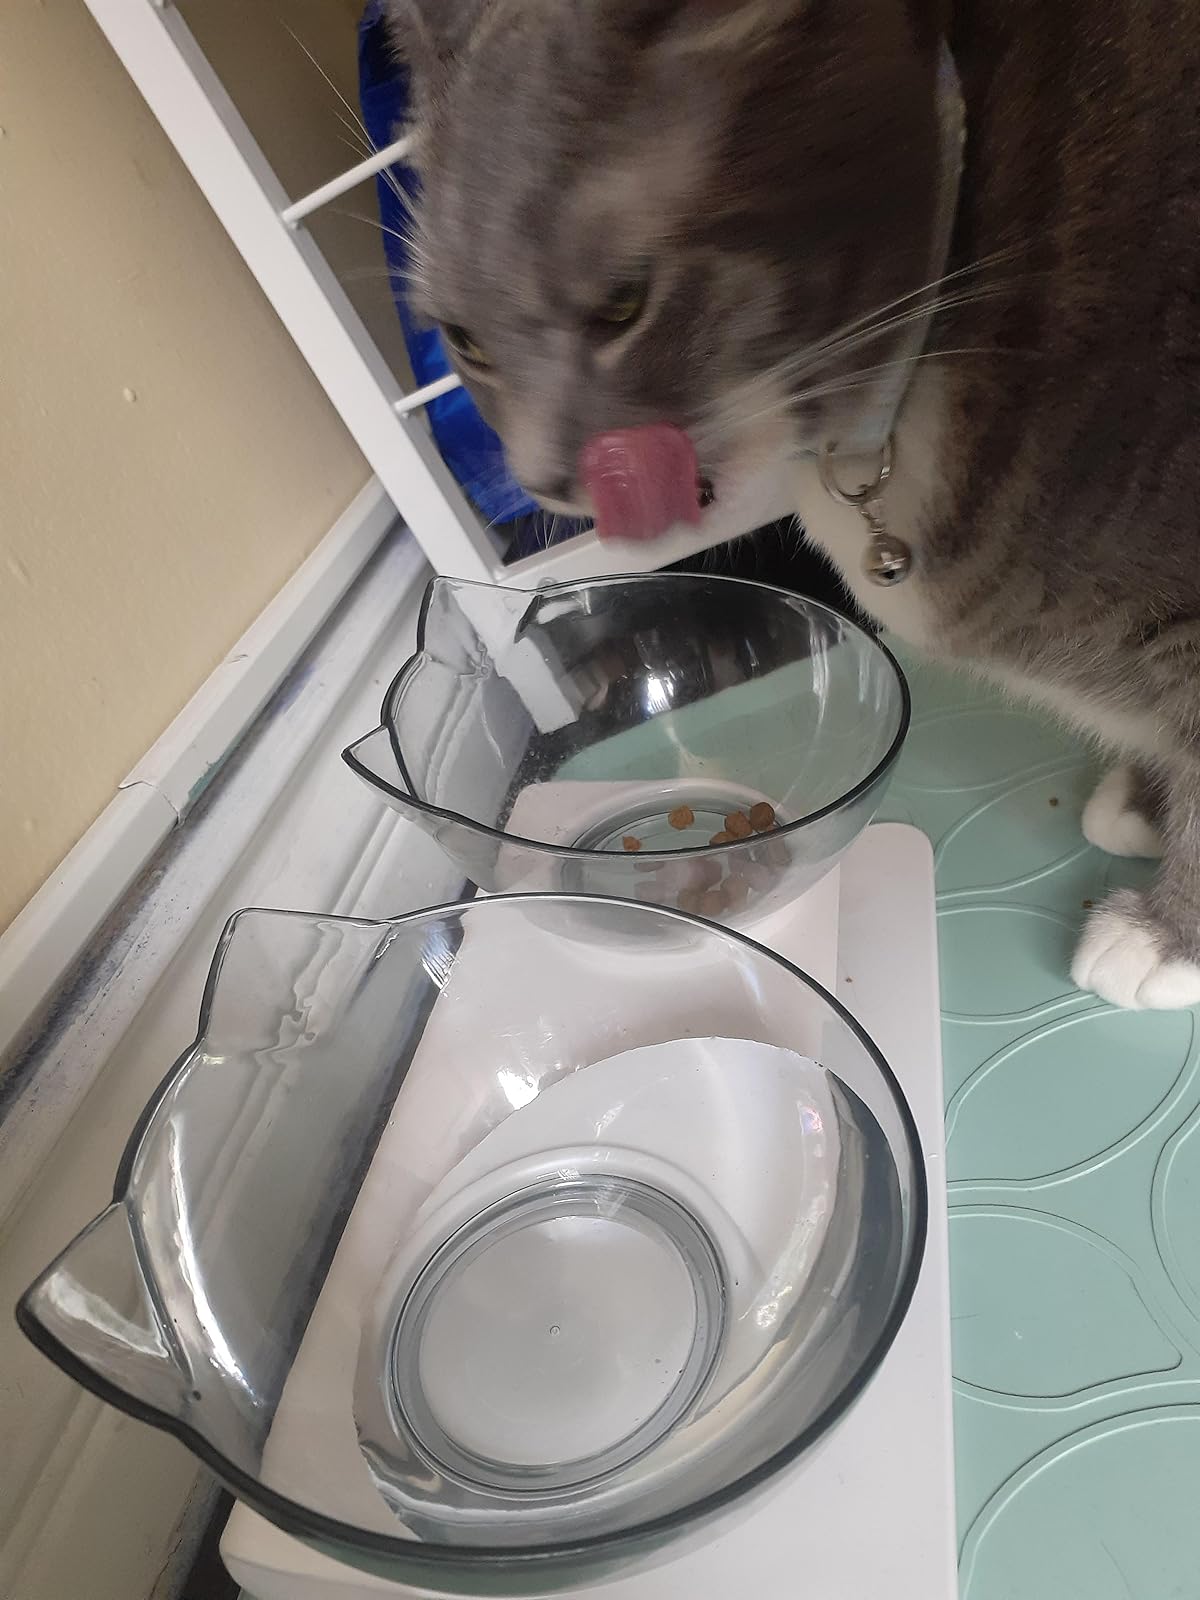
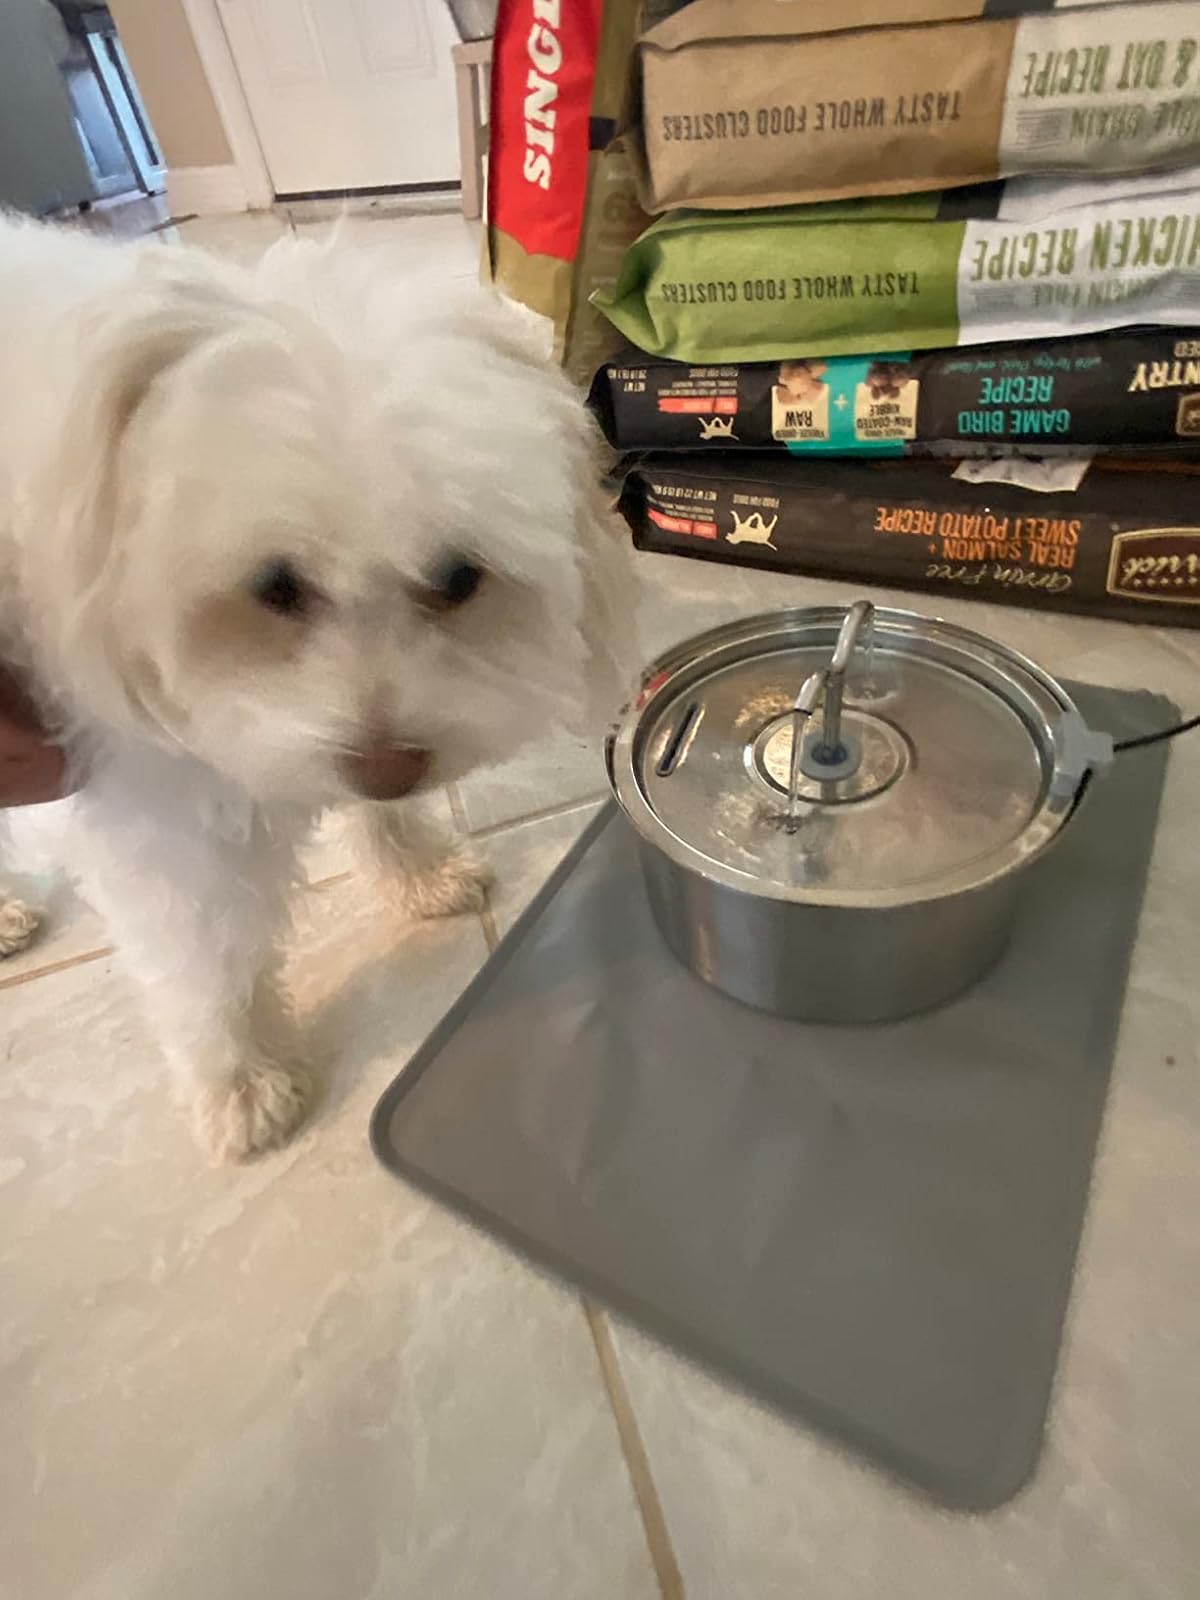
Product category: items_bowl
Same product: no